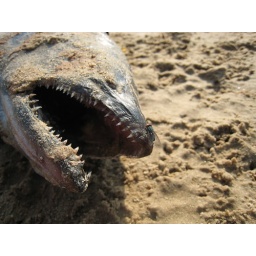
Enjoying an unusually warm October day in Chicago on the beach - Dead fish